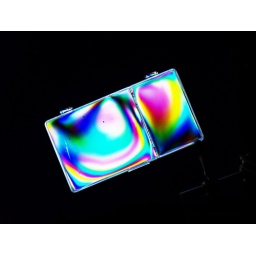
Taken in front of computer screen with polarized lens.